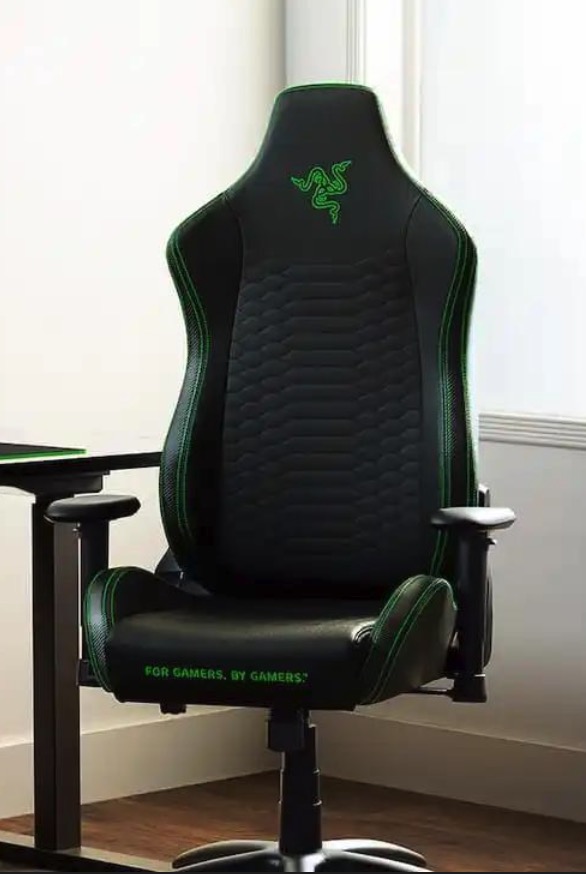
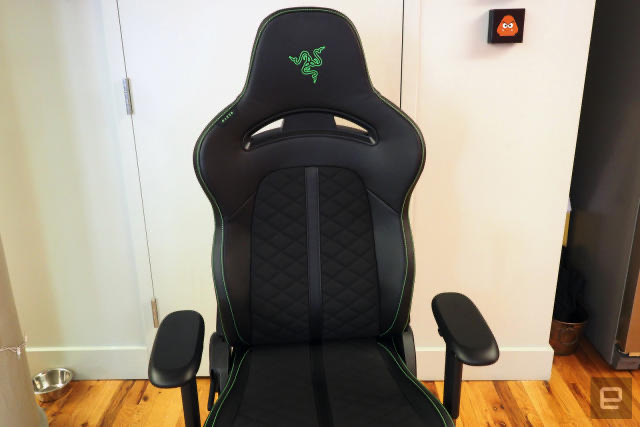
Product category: items_chair
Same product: no